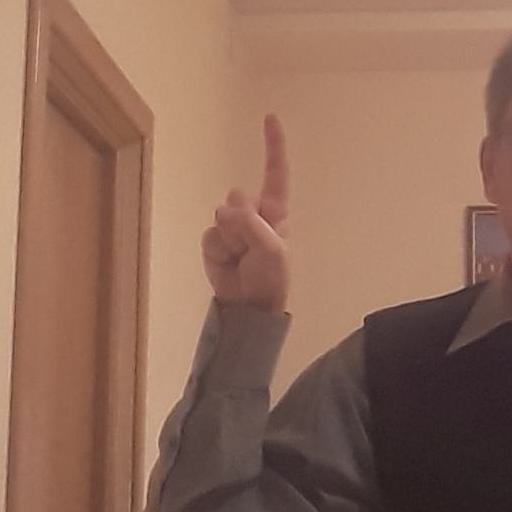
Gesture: one